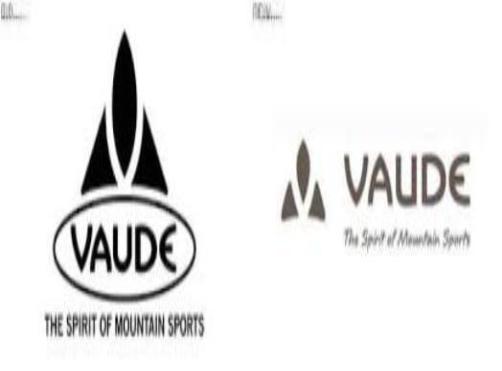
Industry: Others